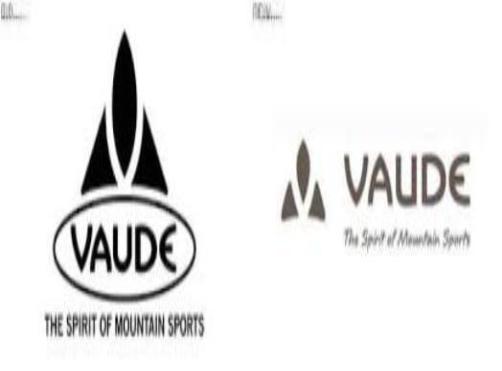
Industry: Others